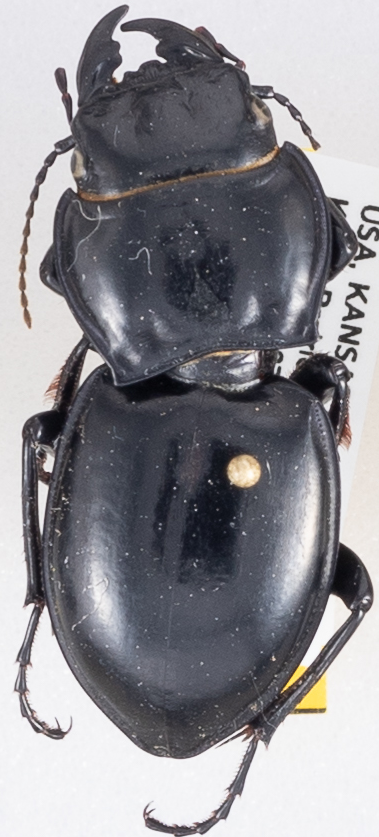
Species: Pasimachus californicus
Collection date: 2019-08-12
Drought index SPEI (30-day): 0.36
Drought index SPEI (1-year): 2.09
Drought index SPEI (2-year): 0.82